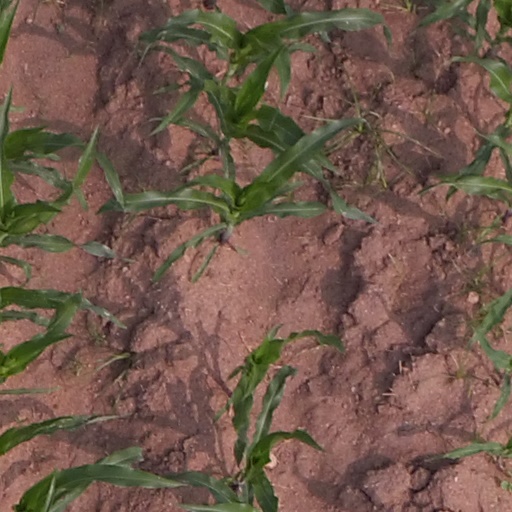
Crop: maize; corn